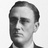
Emotion: neutral